Demographics of Vatican City

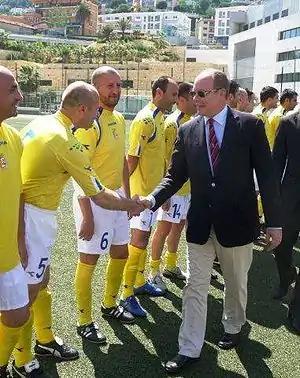
Albert II, Prince of Monaco greeting the men's football team in June 2013

Vatican City is home to notable works of art and architecture. St. Peter's Basilica, a prominent example of Renaissance architecture, was designed by several architects, including Bramante, Michelangelo, Giacomo della Porta, Maderno, and Bernini. The Sistine Chapel is widely recognized for its frescoes, featuring works by artists such as Perugino, Domenico Ghirlandaio, and Botticelli, along with Michelangelo's ceiling and Last Judgment. The interiors of Vatican buildings also include contributions from artists like Raphael and Fra Angelico.